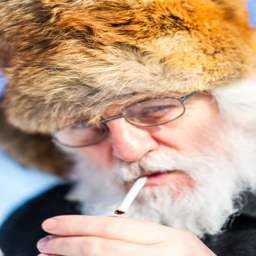
portrait of senior with white beard lighting a cigarette